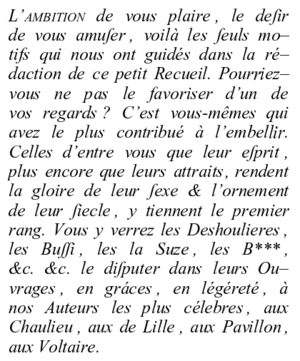
Le s long est la forme ancienne de la lettre s minuscule. Depuis l'uniformisation de l'écriture par Charlemagne et l'apparition de la caroline ou minuscule carolingienne, on n'utilisait que le s long, qu'un lecteur non averti confondrait aujourd'hui avec un f. Plus tard est apparu le s final ou s rond, d'abord utilisé exclusivement en fin de mot. La graphie du s long était employée principalement pour distinguer le phonème du s rond graphique, non prononcé.
En linguistique, l'expression variante contextuelle ou variante combinatoire peut désigner trois concepts :